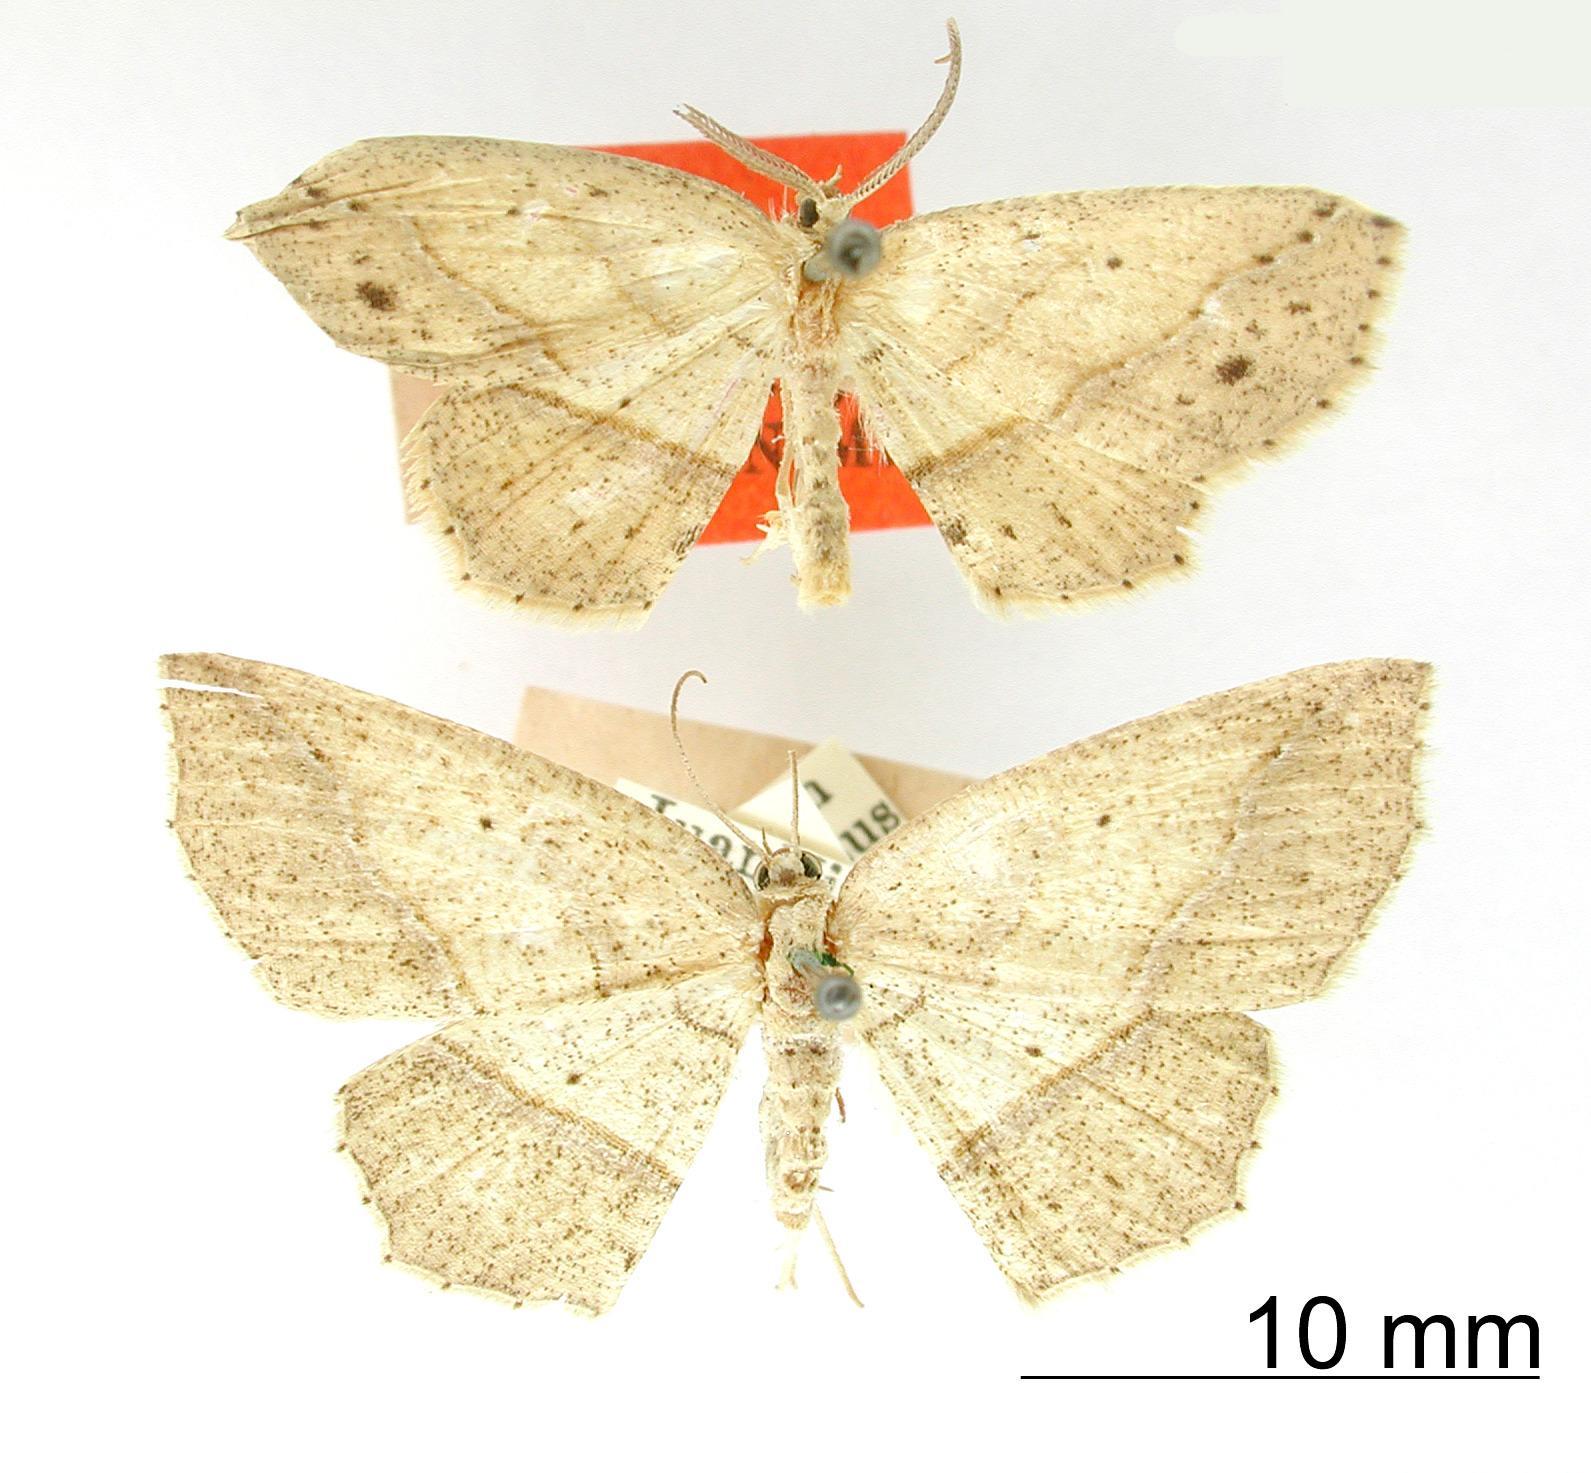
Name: Microsema consociata
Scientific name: Microsema consociata Schaus, 1911
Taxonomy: Animalia, Arthropoda, Insecta, Lepidoptera, Geometridae, Ennominae
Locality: Juan Vinas, Costa Rica, Costa Rica